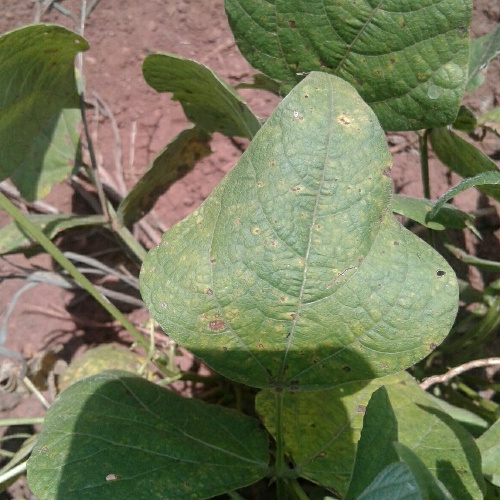
Leaf condition: bean_rust